Booker T. Washington State Park (West Virginia)

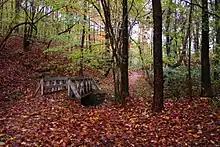
Wine Cellar Park in Dutch Hollow

In Dutch Hollow, to the east of the Cabell property and the state park land, a vineyard and the Dutch Hollow Wine Cellars were established by Tom Friend around 1860 and operated for about three years. The area's wine industry shuttered following the American Civil War possibly due to high labor costs, unreliable grape crops, and competition from out-of-state wineries.